Birmingham Book Club

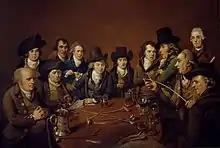
"John Freeth and his Circle or Birmingham Men of the Last Century" - members of the Birmingham Book Club pictured in 1792 by John Eckstein.

The Birmingham Book Club, known to its opponents during the 1790s as the Jacobin Club due to its political radicalism, and at times also as the Twelve Apostles, was a book club and debating society based in Birmingham, England from the 18th to the 20th century. During the 18th century Midlands Enlightenment, the Radical and Unitarian allegiance of its members give it a national significance.